Answer in natural language. Considering the relative positions, where is HousePlant (highlighted by a green box) with respect to brown wooden dresser with three drawers (highlighted by a blue box)? Choose between the following options: above or below
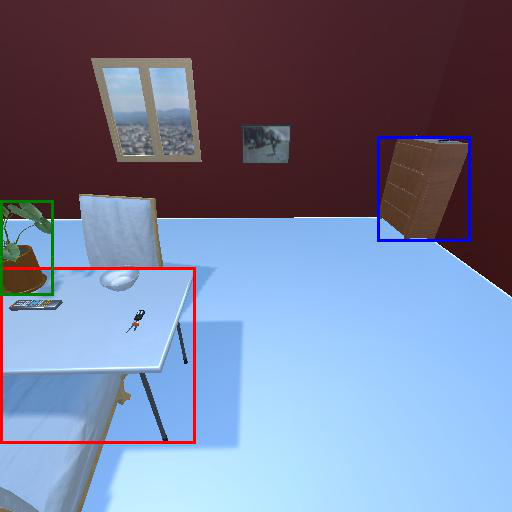
<answer>below</answer>